Albert Guðmundsson (footballer, born 1997)

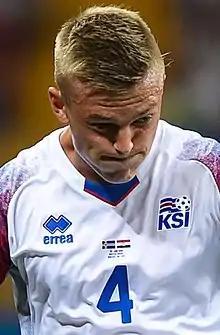
Albert with Iceland at the 2018 FIFA World Cup

Albert Guðmundsson (born 15 June 1997) is an Icelandic professional footballer who plays as an attacking midfielder or forward for club Fiorentina and the Iceland national team.